Answer in natural language. Consider the 3D positions of the objects in the scene and not just the 2D positions in the image. Is the centerpoint of  black tv at a higher height than HousePlant? Choose between the following options: no or yes
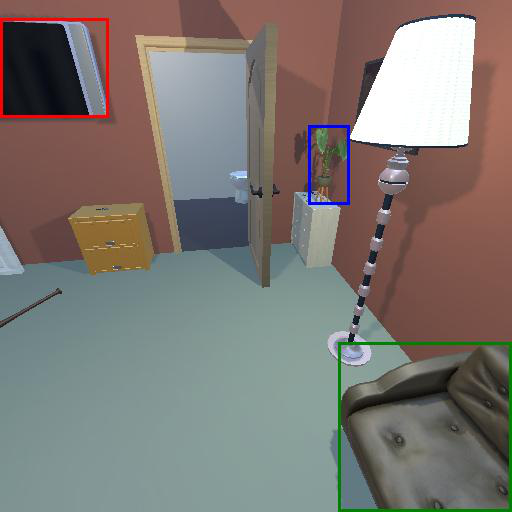
<answer>yes</answer>